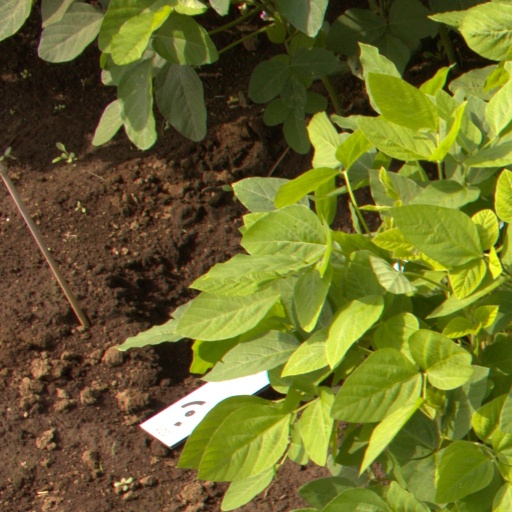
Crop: soybean